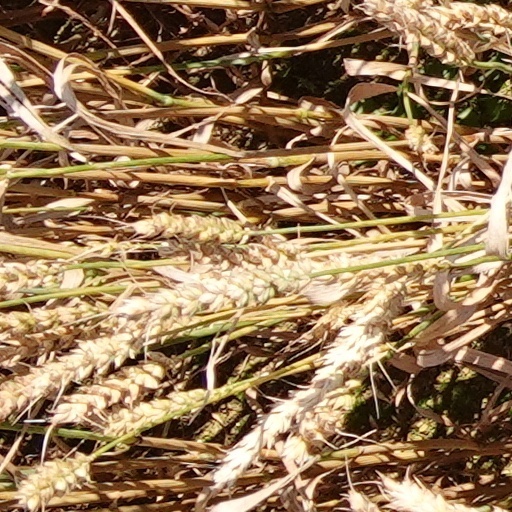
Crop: wheat